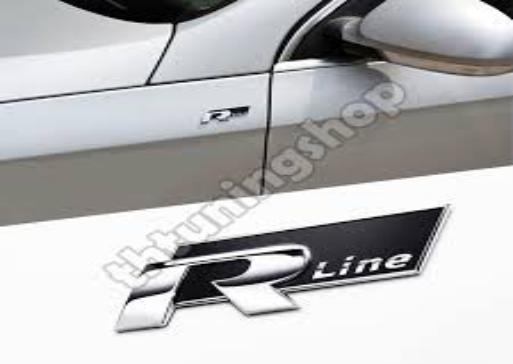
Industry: Transportation